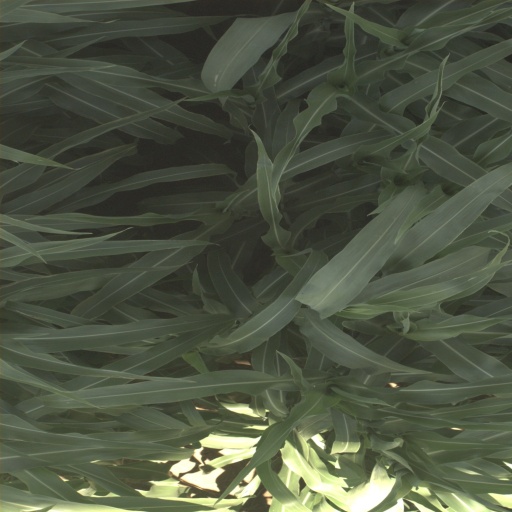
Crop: sorghum